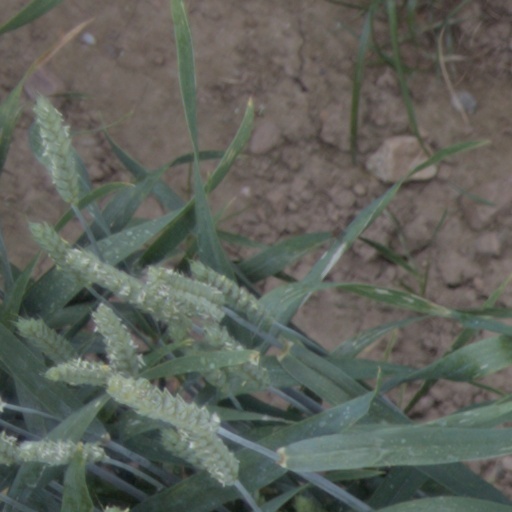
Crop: wheat